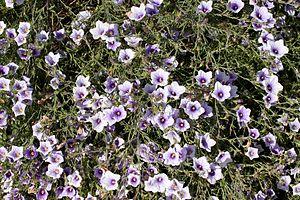
Floraison de Nierembergia scoparia - Jardin des Plantes - Paris - France
Nierembergia scoparia est une espèce de plantes de la famille des Solanacées originaire d'Amérique du Sud.